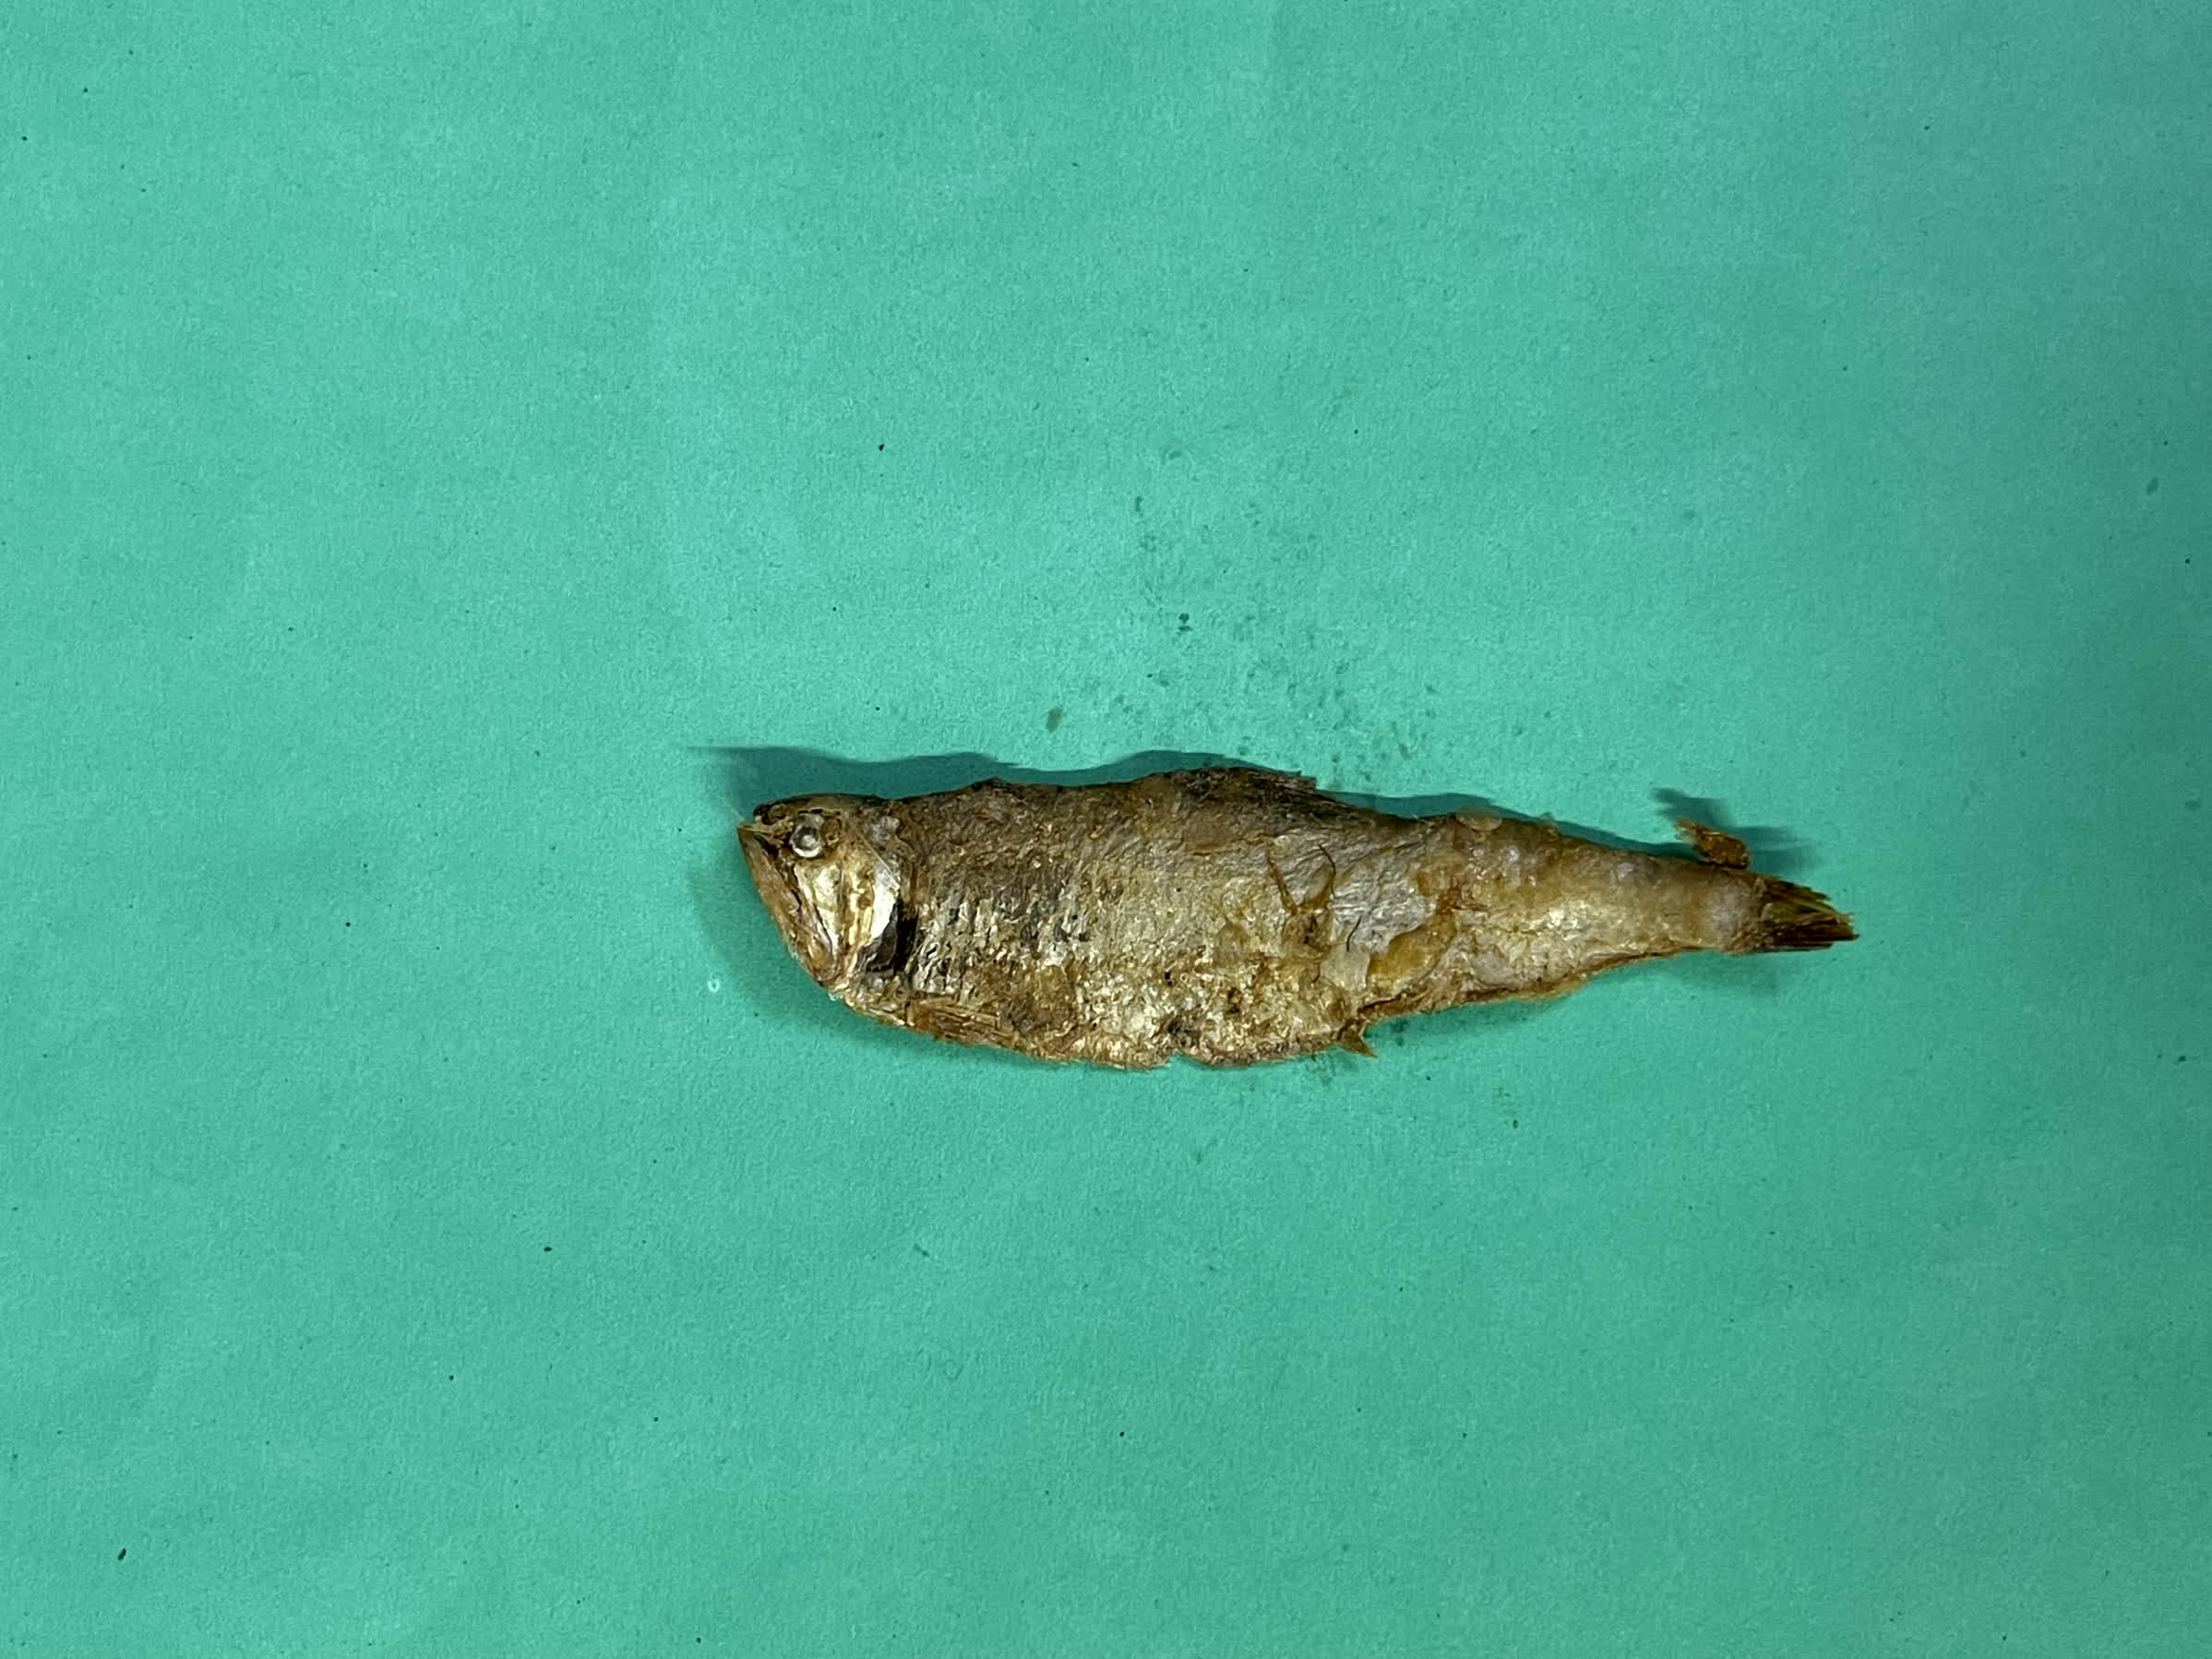
Species: Bashpata